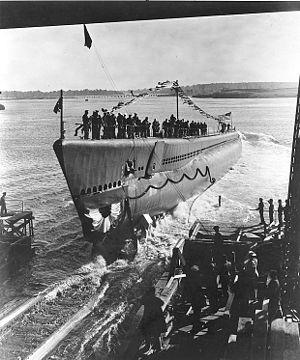
Le Portsmouth Naval Shipyard ou Portsmouth Navy Yard est un important centre de construction, de modification et de réparation naval de l’US Navy, partagé entre les villes de Kittery et de Portsmouth, aux États-Unis. Fondé en 1800, c’est le plus ancien chantier de l’US Navy, en activité ininterrompue depuis son ouverture, et pendant longtemps le principal chantier américain pour la construction de sous-marins. Cet établissement est également une base de l'US Navy, qui abrita une prison militaire et accueillit, en 1905, les négociations et la signature du traité de Portsmouth, entre le Japon et la Russie.
L'USS Balao est un sous-marin, navire de tête de sa classe mis en service dans l'United States Navy pendant la Seconde Guerre mondiale.